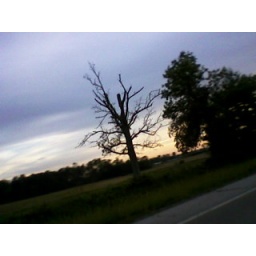
Another tree blown bare in storm..